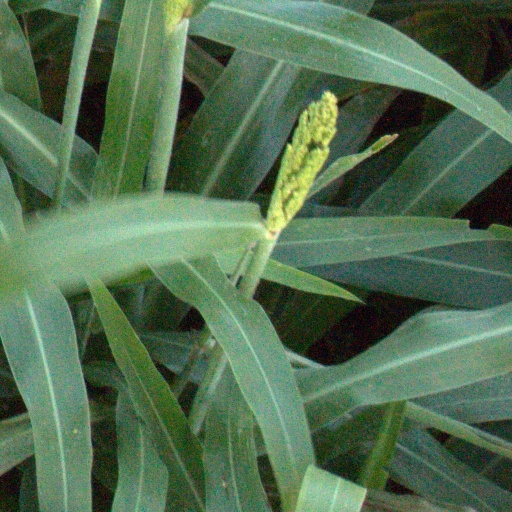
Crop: sorghum